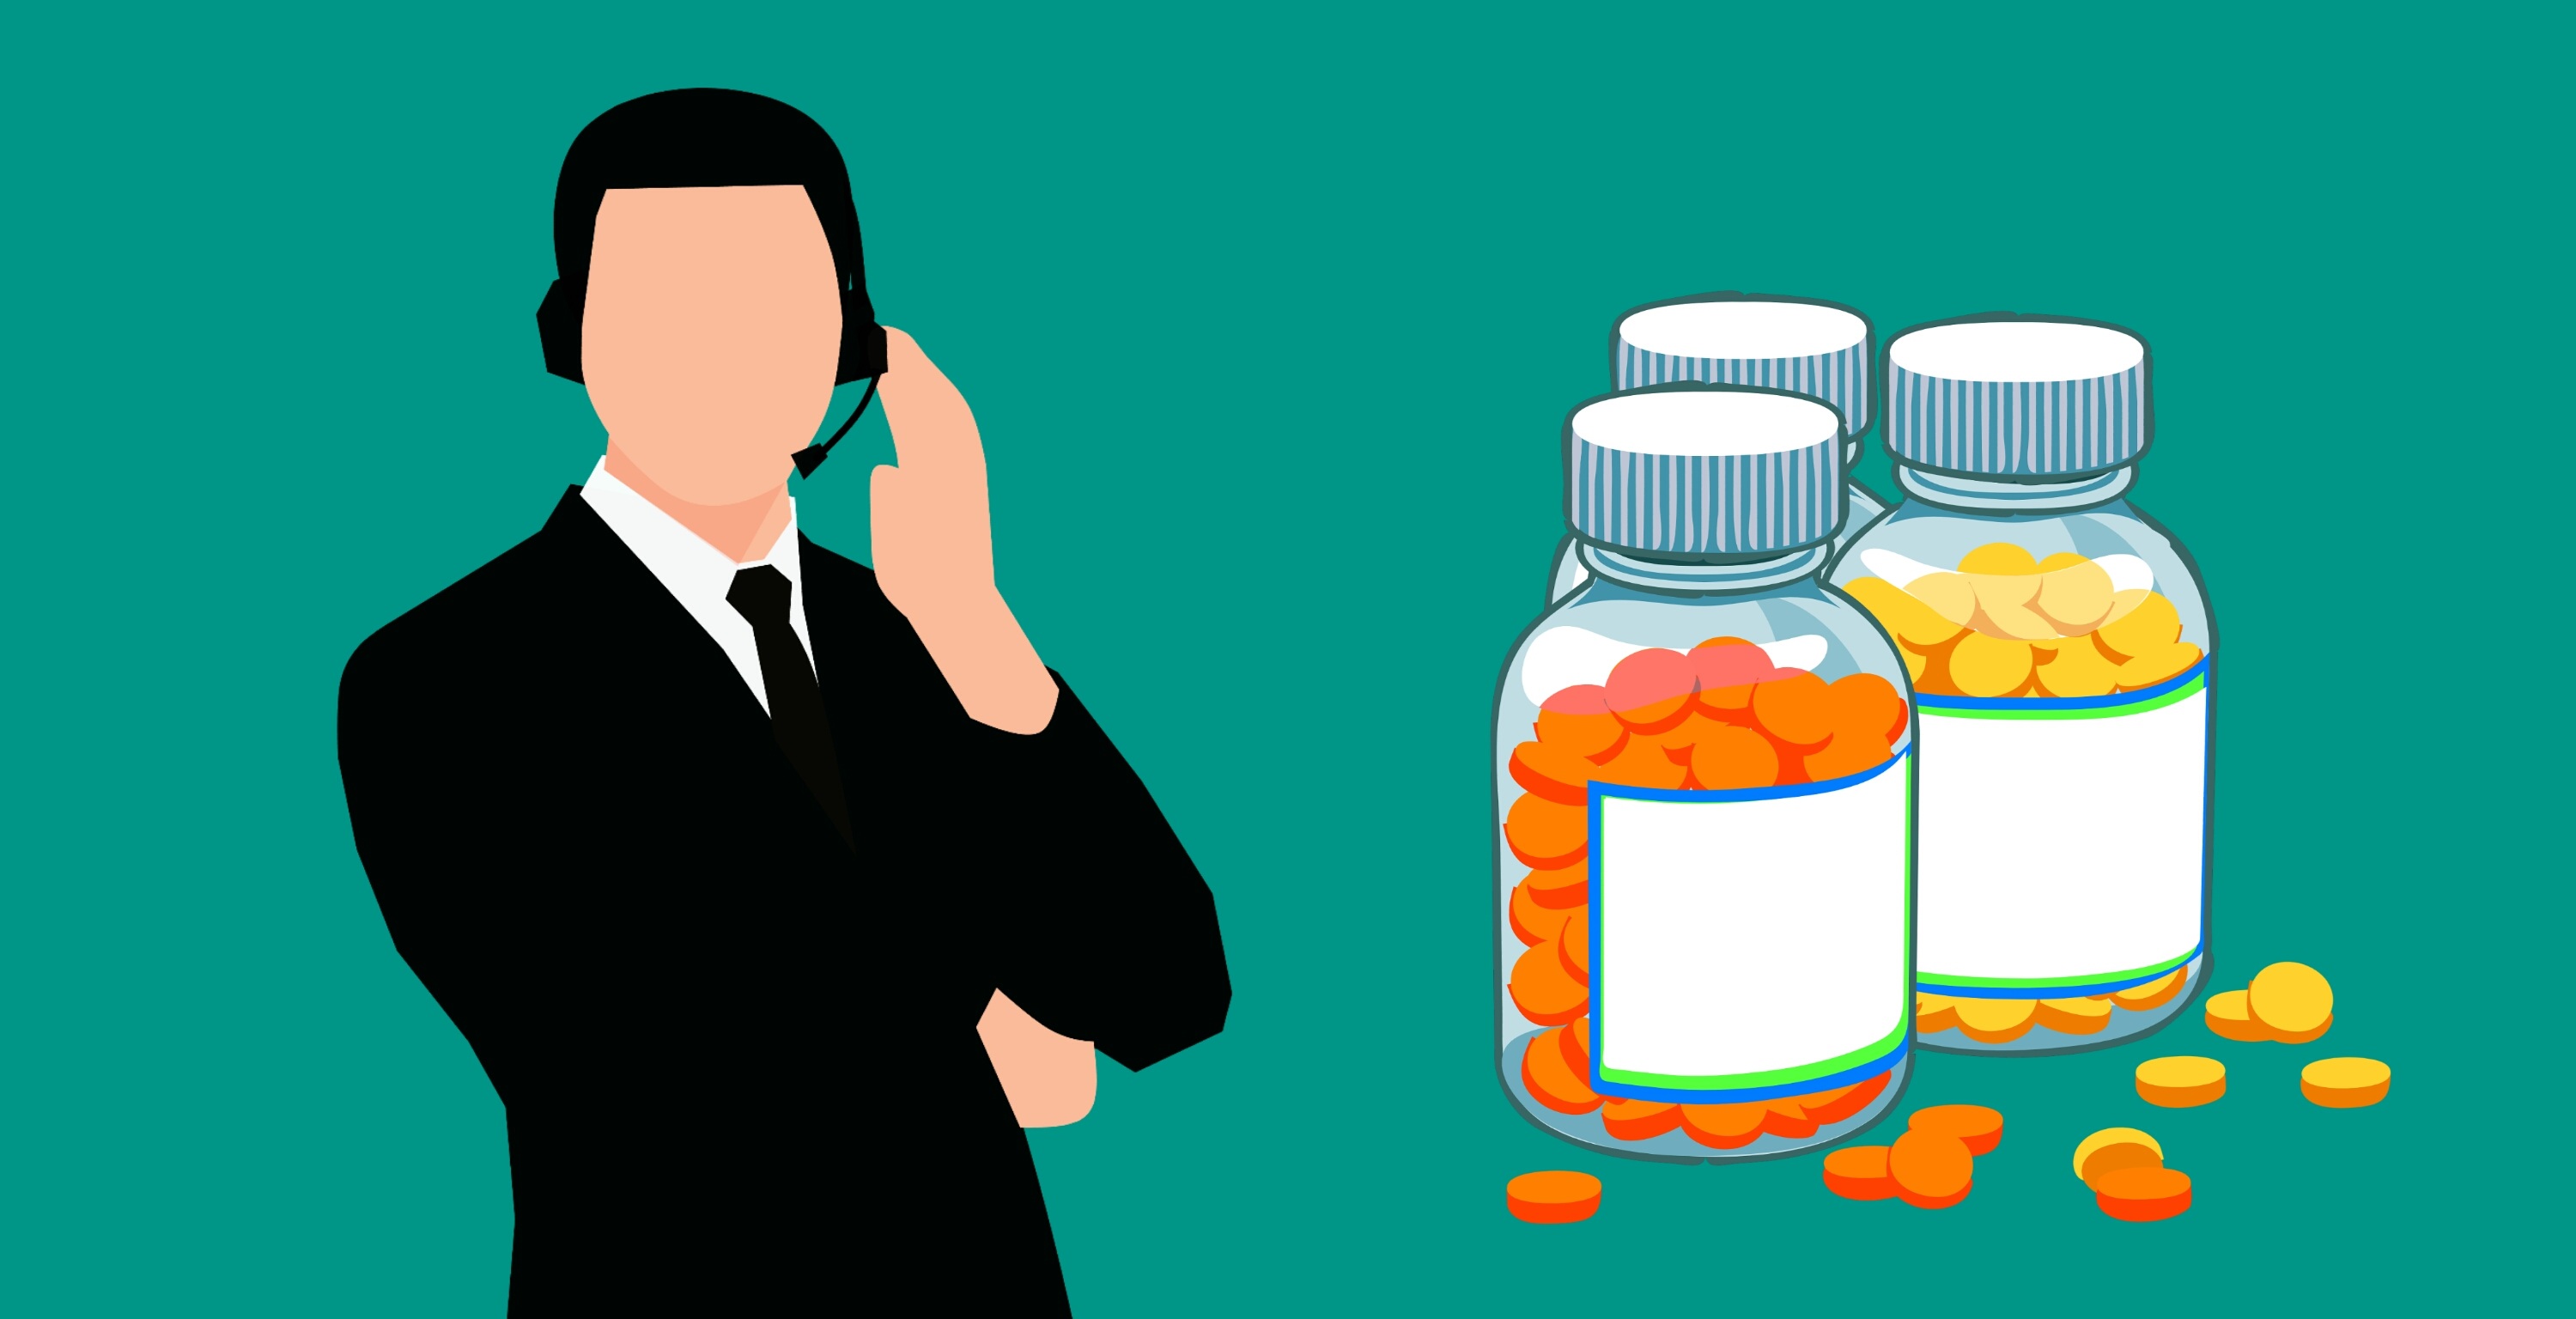
pharmacy, medicine, pills, bottles, medical, capsules, prescription, pharmaceuticals, drugs, medication, advise, advisor, support, call center, product, bottle, illustration